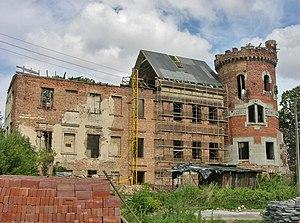
Jakubowice Murowane est un village polonais de la gmina de Wólka dans le powiat de Lublin de la voïvodie de Lublin dans l'est de la Pologne.